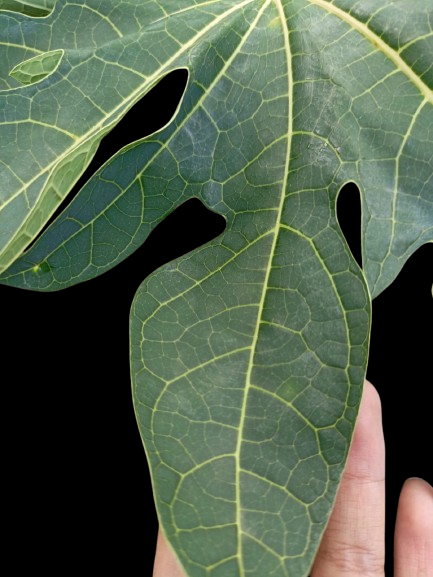
Crop: Papaya
Label: Healthy_leaf